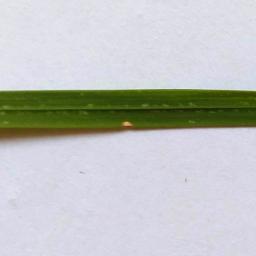
Label: Rice___Leaf_Blast